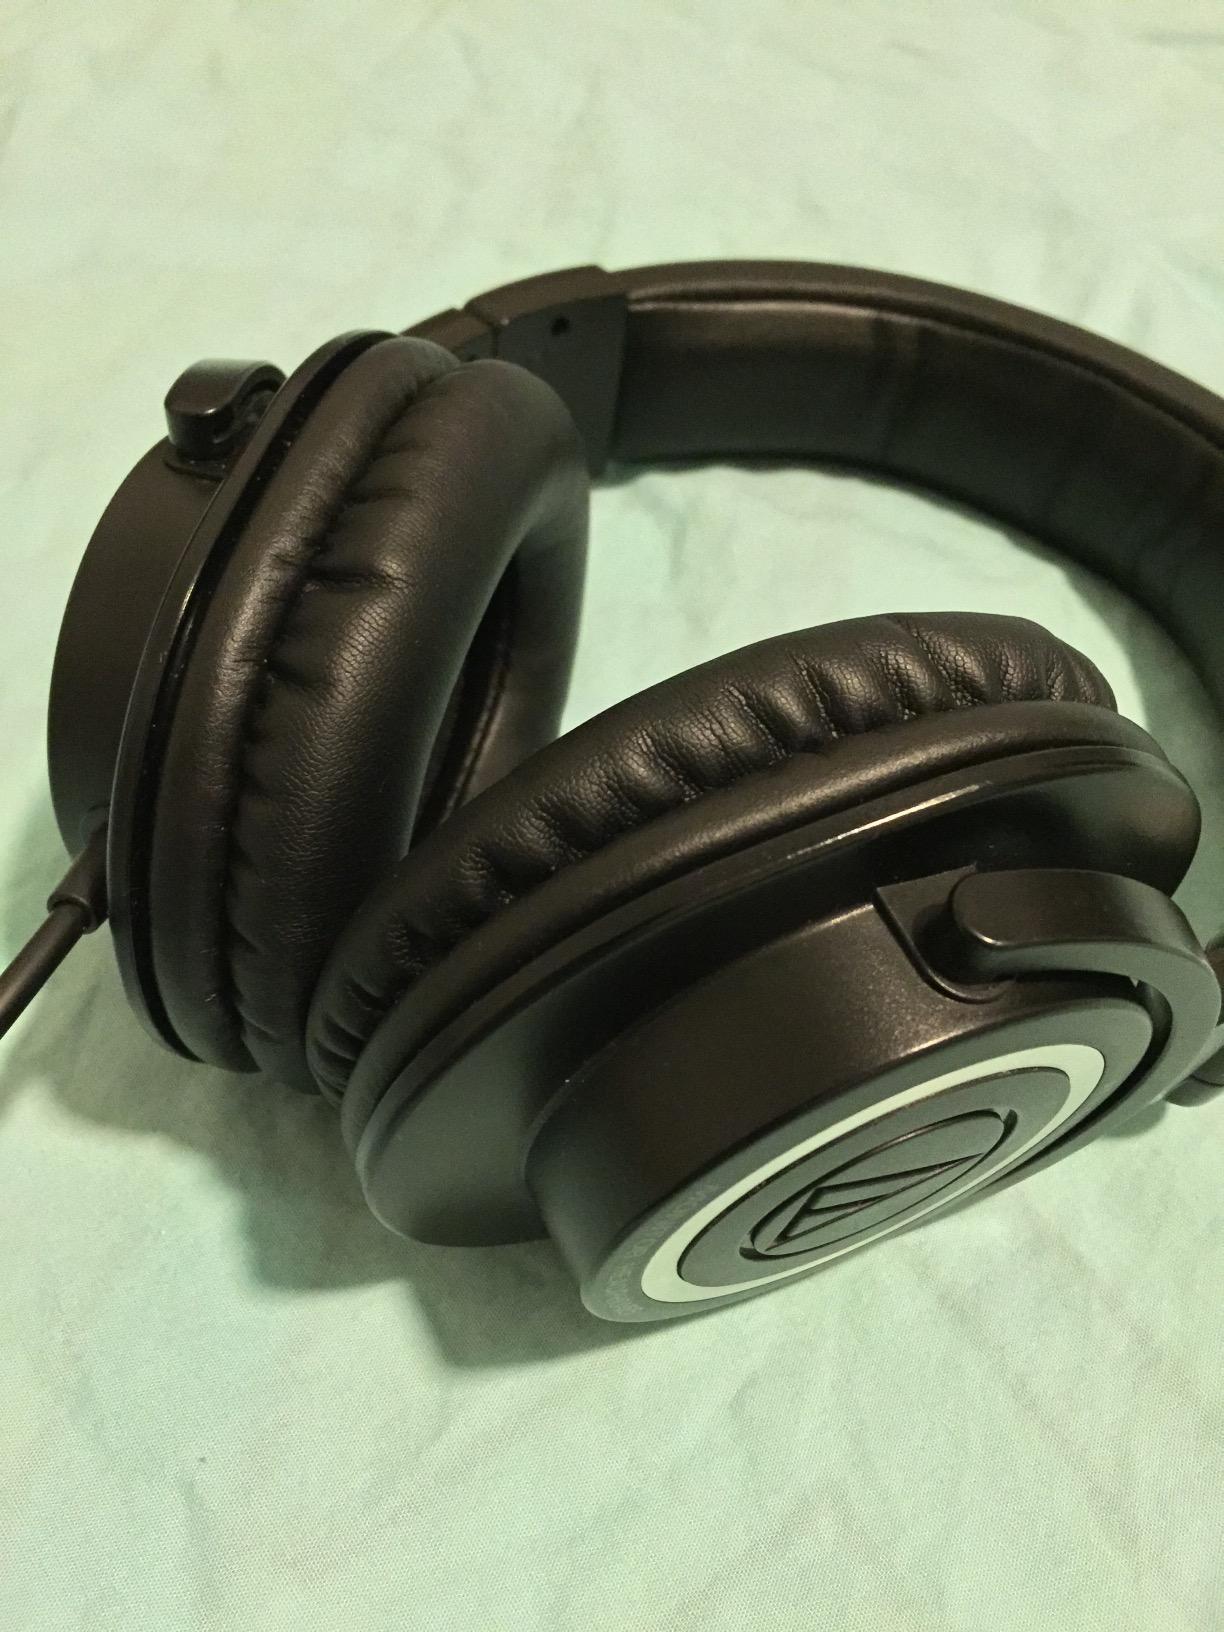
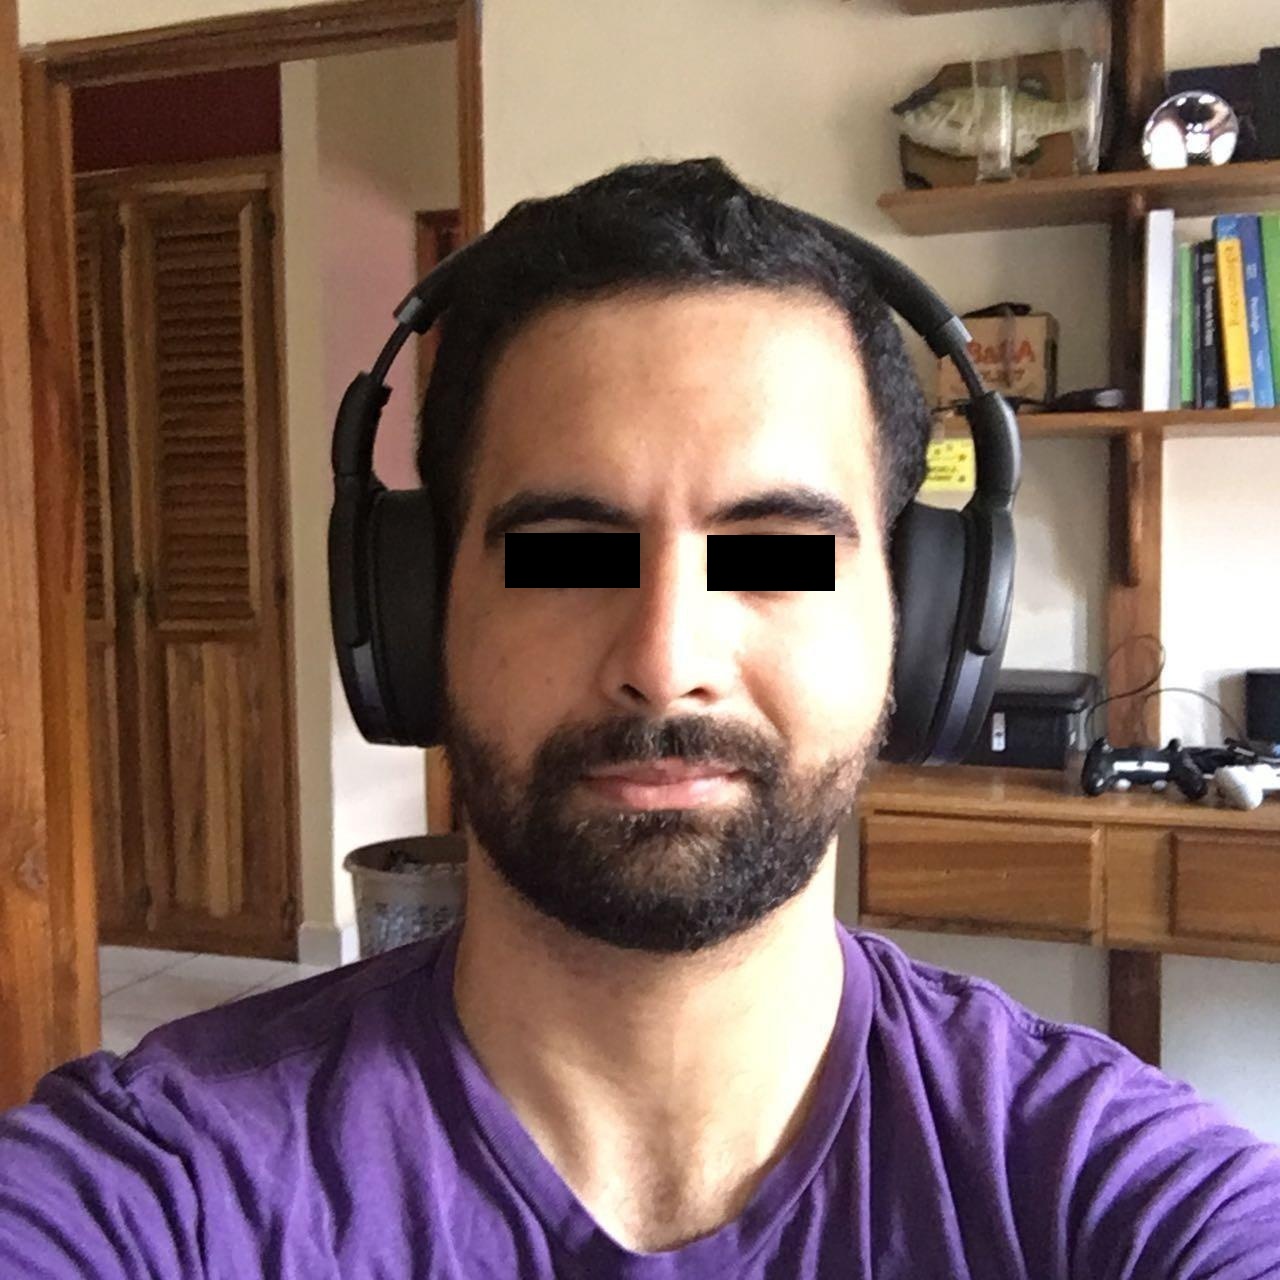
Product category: headphones
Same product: no